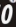
Number: 0